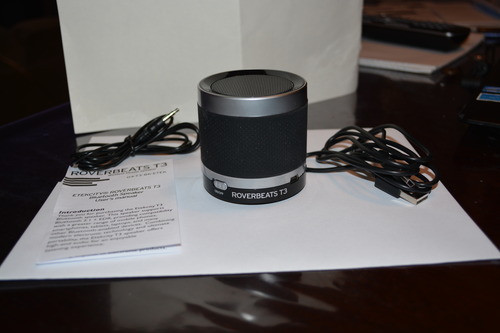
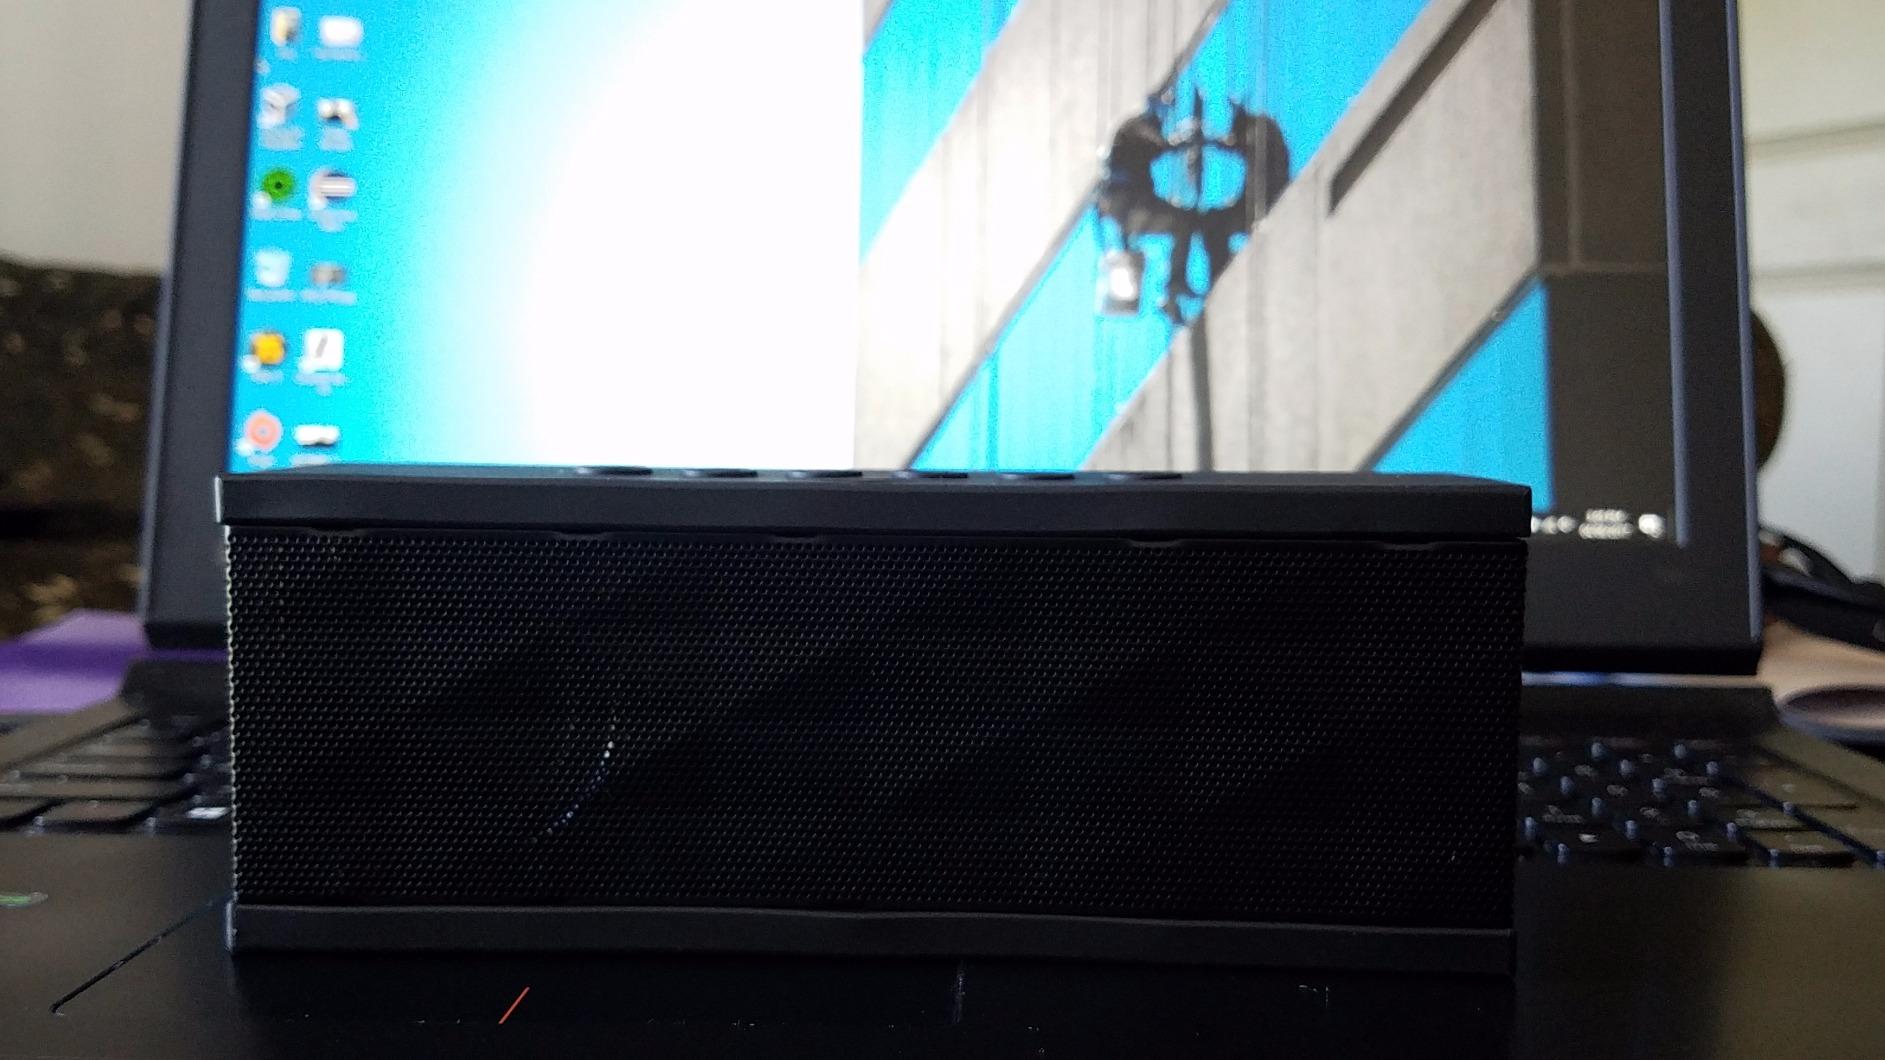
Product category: speaker
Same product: no